Ballybofey

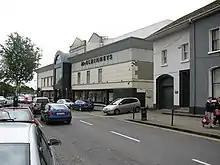
McElhinney's Department Store

Ballybofey is a town located on the south bank of the River Finn, County Donegal, Ireland. Together with the smaller town of Stranorlar on the north side of the River Finn, the towns form the twin towns of Ballybofey-Stranorlar. The twin towns, a census town, had a population of 5,406 in 2022.